Charlotten Bridge

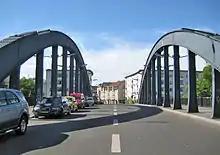
View over the Charlotten Bridge into Spandau

Charlotten Bridge (German Charlottenbrücke) in Spandau links the old town of Spandau on the west bank of the Havel with the east bank.